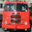
Label: truck